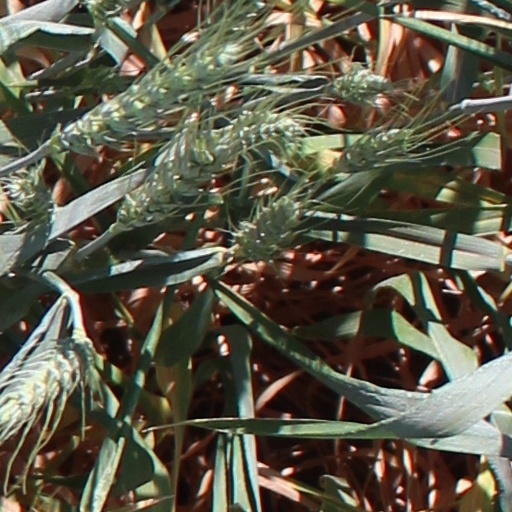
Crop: wheat